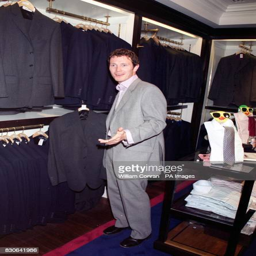
actor during the opening of the new shop